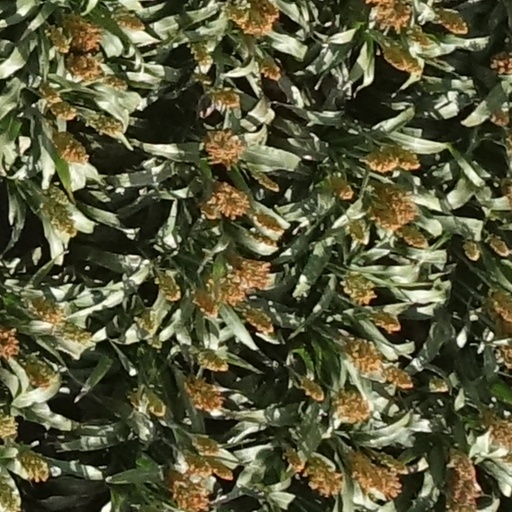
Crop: sorghum